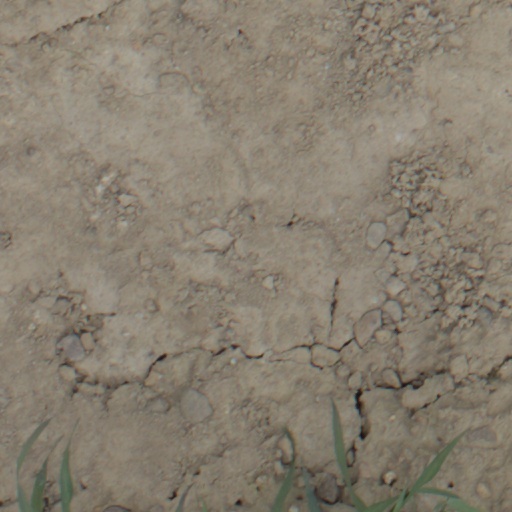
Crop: wheat